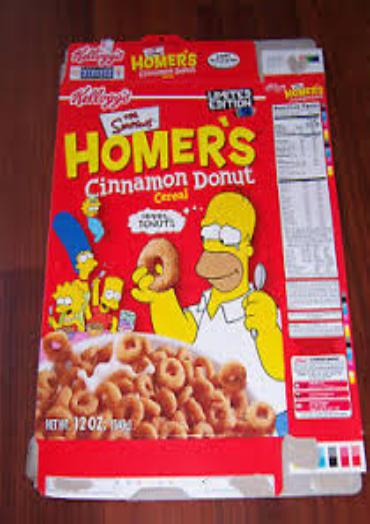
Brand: Homer's Cinnamon Donut
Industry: Food